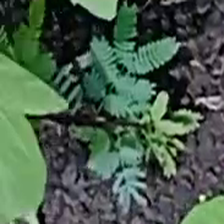
Weed species: Dwarf_cassia_(Chamaecrista pumila)